Stefan Förster

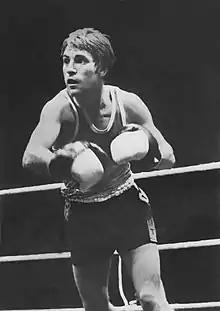

Stefan Förster (born 17 October 1950) is a German boxer. He competed at the 1972 Summer Olympics and the 1976 Summer Olympics for East Germany. At the 1972 Summer Olympics, he defeated Les Hamilton and Mayaki Seydou, before losing to Alfonso Zamora.